Allyn Rose

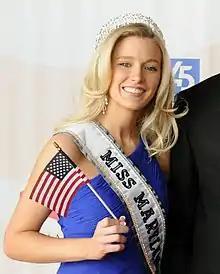
Rose poses at the Maryland Department of Veterans Affairs in 2011

Allyn Rose (born May 27, 1988) is an American beauty pageant titleholder, professional speaker, and breast cancer advocate from Newburg, Maryland.